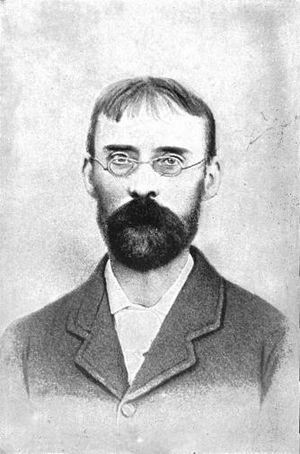
Amos Burn est un joueur d'échecs anglais qui fut un des meilleurs joueurs du monde à la fin du XIXᵉ siècle.